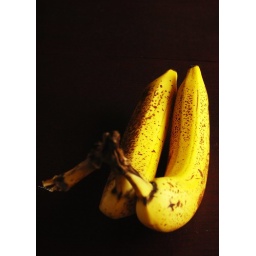
a study in yellow &amp;amp; brown